1963 (comics)

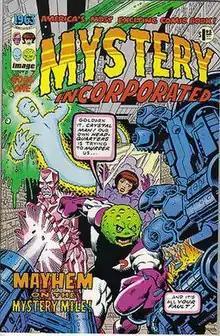
"1963" #1 cover, featuring Mystery Incorporated. Art by Rick Veitch and Dave Gibbons.

1963 is an American six-issue comic book limited series written by Alan Moore in 1993, with art by his frequent collaborators Steve Bissette, John Totleben, and Rick Veitch. Dave Gibbons, Don Simpson, and Jim Valentino also contributed art. Image Comics published the series.